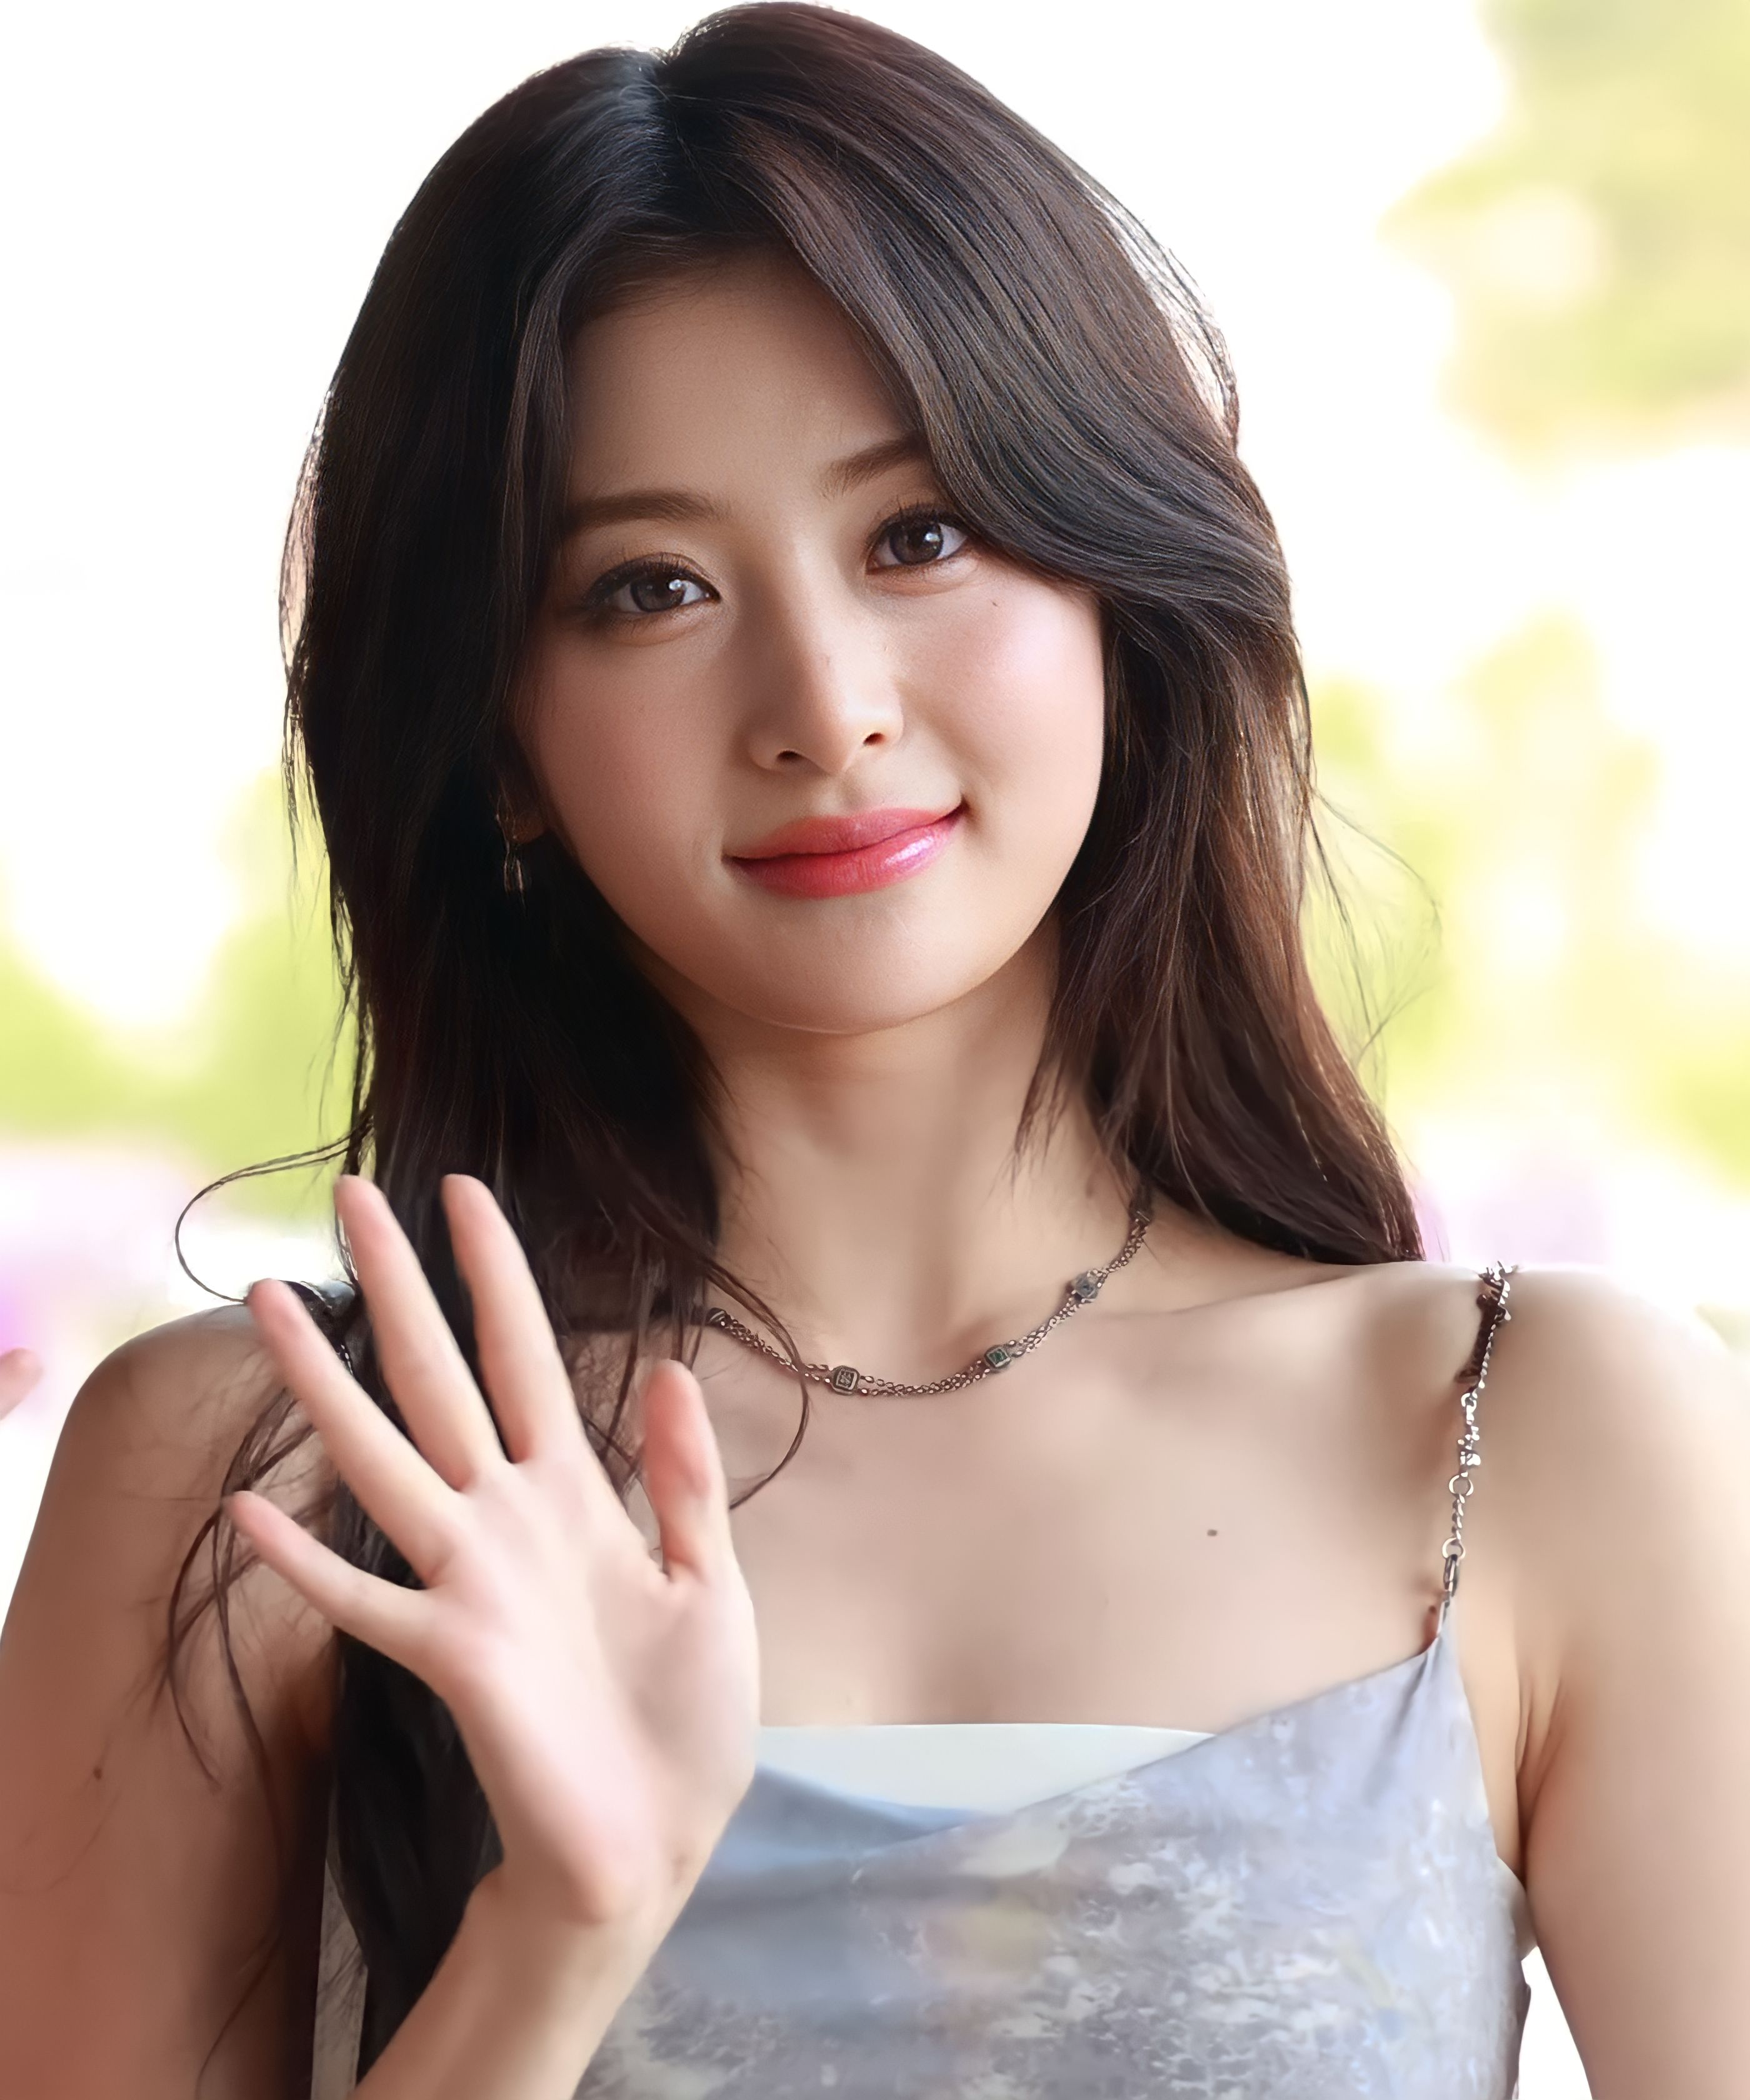
ฮอ ยุน-จิน

| name = ฮอ ยุน-จิน
| image = 20230630 Huh Yun-jin (LE SSERAFIM).jpg
| image_upright = 1
| caption = ยุนจินในเดือนมิถุนายน ค.ศ. 2023
| other_names = เจนนิเฟอร์ ฮอ
| birth_place = เขตคังนัม โซล เกาหลีใต้
| nationality = เกาหลีใต้–อเมริกัน
| module = Infobox musical artist|embed=yes
| genre = เคป็อป
| instrument = เสียงร้อง
| label = ซอร์ซมิวสิก|ซอร์ซ
| current_member_of = เลเซราฟิม
| module2 = Infobox Korean name|child=yes|headercolor=transparent
| rr = Heo Yun-jin
| mr = Hŏ Yunjin
ฮอ ยุน-จิน (; เกิด 8 ตุลาคม ค.ศ. 2001) เป็นนักร้องและนักแต่งเพลงชาวเกาหลี-อเมริกัน เธอเป็นสมาชิกของเกิร์ลกรุปเกาหลีใต้เลเซราฟิม
== ชีวิตในวัยเด็กและการศึกษา ==
ยุนจินเกิดเมื่อวันที่ 8 ตุลาคม ค.ศ. 2001 ที่เขตคังนัม|คังนัม โซล ประเทศเกาหลีใต้ แต่เติบโตที่นิสกายูนา รัฐนิวยอร์ก สหรัฐ โดยใช้ชื่อภาษาอังกฤษว่าเจนนิเฟอร์ ฮอ หลังจากย้ายมาที่นั่นตั้งแต่ยังเป็นเด็ก เธอเข้าเรียนที่Niskayuna High School|โรงเรียนมัธยมนิสกายูนา โดยที่นั่นเธอได้ไล่ตามความชอบในด้านละครเพลงและการร้องเพลง แม้ว่าจะไม่ได้รับการฝึกฝนด้านโอเปร่า แต่ยุนจินก็ได้แสดงเมซโซโซปราโนในช่วงมัธยมปลาย
เมื่ออายุ 16 ปี เธอย้ายไปเกาหลีใต้เพื่อประกอบอาชีพไอดอล และมาเป็นเด็กฝึกหัดในบริษัทต่าง ๆ เธอย้ายไปเรียนที่ภาควิชาดนตรีประยุกต์ของโรงเรียนพหุศิลป์ฮันลิม เมื่อวันที่ 4 มีนาคม 2019 ยุนจินย้ายกลับมาที่สหรัฐเพื่อสมัครเข้าเรียนวิทยาลัย แต่เธอไม่ได้เรียน เนื่องจากเธอต้องกลับมาที่เกาหลีใต้เพื่อเตรียมตัวสำหรับการเปิดตัว
== ประวัติ ==
=== 2018: "พรอดิวซ์โฟร์ตีเอต" ===
ไฟล์:Huh Yun-jin at Produce48 1.png|thumb|ยุนจินกับผู้เข้าแข่งขันรายการพรอดิวซ์โฟร์ตีเอตในเดือนมิถุนายน ค.ศ. 2018|left|225x225px
ในปี ค.ศ. 2018 ยุนจินเข้าร่วมรายการเอาชีวิตรอดเกาหลีใต้"พรอดิวซ์โฟร์ตีเอต"ของเอ็มเน็ต ซึ่งเป็นตัวแทนของเพลดิสเอนเตอร์เทนเมนต์ กับกาอึน|อี กา-อึน สมาชิกวงอาฟเตอร์สกูล เธอถูกคัดออกและจบอันดับที่ 26
===2021–ปัจจุบัน: เปิดตัวกับเลเซราฟิมและกิจกรรมเดี่ยว===
วันที่ 24 สิงหาคม 2021 มีรายงานว่ายุนจินได้เซ็นกับซอร์ซมิวสิก วันที่ 14 มีนาคม 2022 ซอร์ซมิวสิกได้ประกาศเปิดตัวเกิร์ลกรุปวงใหม่โดยร่วมมือกับไฮบ์คอร์ปอเรชันในชื่อเลเซราฟิม เธอได้รับการเปิดเผยว่าเป็นสมาชิกคนที่หกและคนสุดท้ายในวันที่ 9 เมษายน 2022 กลุ่มเปิดตัวด้วยอีพี (อัลบั้มเพลง)|อีพี"เฟียร์เลส (อีพี)|เฟียร์เลส"เมื่อวันที่ 2 พฤษภาคม ยุนจินได้รับเครดิตในการแต่งและเรียบเรียงเพลง B-side ที่ชื่อ "Blue Flame" วันที่ 9 สิงหาคม 2022 ยุนจินได้ปล่อยซิงเกิลแรกของเธอ "Raise Y_our Glass" เพื่อรำลึกถึงวันที่ 100 ของการเปิดตัวกับเลเซราฟิม ยุนจินเขียนเพลงสามเพลงสำหรับอีพีที่สอง"แอนติแฟรไจล์"ของเลเซราฟิม ได้แก่ "Impurities", "No Celestial" และ "Good Parts (When the Quality Is Bad but I Am)" ซึ่งปล่อยเมื่อวันที่ 17 ตุลาคม 2022
ยุนจินปล่อยซิงเกิลที่สอง "I ≠ Doll" ในวันที่ 9 มกราคม 2023 เพลงนี้เขียนโดยยุนจิน ซึ่งได้รับอิทธิพลจากเพลงร็อกที่มีจังหวะดนตรีแทร็ป|แทร็ป อธิบายถึงชีวิตของเธอในฐานะไอดอลที่ถูกตัดสินจากรูปลักษณ์ของเธอเท่านั้น ชื่อหมายถึงทั้งคำว่า "ไอดอล" (ไอดอลเกาหลีใต้|idol) และ "ตุ๊กตา" (doll) ภาพประกอบมิวสิกวิดีโอโดยยุนจิน แสดงการเดินทางของเธอในฐานะบุคคลสาธารณะ "นำทางความสนใจและคำวิจารณ์ที่เธอได้รับ" เกี่ยวกับตัวละครแอนิเมชันหลักของวิดีโอ ยุนจินกล่าวว่า "ฉันต้องการสร้างตัวละครที่มีหัวใจหลายมิติให้ปรากฏเป็นสองมิติและแบนราบโดยเจตนา ฉันคิดว่ามันเป็นเรื่องที่น่าสนใจที่จะพรรณนาถึงเรื่องที่ไม่เรียบง่ายในลักษณะที่เรียบง่าย" Divyansha Dongre จาก "Rolling Stone India" เรียกเพลงนี้ว่า "การวิพากษ์วิจารณ์อย่างเฉียบคมเกี่ยวกับความซับซ้อนของการใช้ชีวิตอย่างต่อเนื่องในจุดสนใจและการตัดสินที่ตามมา"
วันที่ 14 มีนาคม 2023 ยุนจินได้ปล่อยเพลงที่แต่งเองเพลงที่สามของเธอในชื่อ "" () ชื่อภาษาเกาหลีแปลว่า "จนกว่ามันจะบานสะพรั่ง" ซึ่งอ้างอิงถึงชื่อภาษาเกาหลีของ Fearnot ซึ่งเป็นชื่อแฟนดอมของเลเซราฟิม มิวสิกวิดีโอเพลงอินดีป็อปนี้สร้างโดยผู้สร้างแอนิเมชันและศิลปินชาวเกาหลีใต้ Ramdaram ซึ่งแสดงให้เห็นถึงแฟนคลับที่ได้รับแรงบันดาลใจจากไอดอลในการดูแลตัวเองให้ดีขึ้นและเรียนรู้การแต่งเพลง ก่อนที่จะทำตามความฝันของเธอในการแสดงบนเวทีในที่สุด
ยุนจินปล่อยซิงเกิลที่สี่ของเธอ "Blessing in disguise" เมื่อวันที่ 14 สิงหาคม 2023 ซึ่งเขียนและเรียบเรียงโดยเธอเอง ก่อนหน้านี้เพลงนี้เคยถูกนำไปแสดงในงาน 2023 Weverse Con Festival เมื่อเดือนมิถุนายน เพลงฟังก์หมายถึงการเดินทางของยุนจินไปเกาหลี รวมถึงความกลัว ความตื่นเต้น และความเสียใจของเธอ ซึ่งได้รับการอธิบายไว้ในเนื้อเพลงแล้ว
== ผลงานเพลง ==
=== ซิงเกิล ===
====ศิลปินหลัก====
| class="wikitable plainrowheaders" style="text-align:center"
|+ รายชื่อซิงเกิลในฐานะศิลปินหลัก ปีที่วางจำหน่าย ตำแหน่งชาร์ต และชื่ออัลบั้ม
! scope="col" rowspan="2" | ชื่อ
! scope="col" rowspan="2" | ปี
! scope="col" colspan="1" style="width:7em"| ตำแหน่งชาร์ตสูงสุด
! scope="col" rowspan="2" | อัลบั้ม
|-
! scope="col" style="font-size:90%; width:2.75em" | Circle Digital Chart|KORPeak chart positions for singles on the Circle (formerly Gaon) Digital Chart:
*
|-
! scope="row" | "Raise Y_our Glass"
| 2022
| —Efn-ua|"Raise Y_our Glass" did not enter the Circle Digital Chart, but peaked at number 93 on the component Download Chart.
| rowspan="4"
|-
! scope="row" | "I ≠ Doll"
| rowspan="3" | 2023
| 199
|-
! scope="row" | "Love You Twice" ()
| —Efn-ua|"Love You Twice" did not enter the Circle Digital Chart, but peaked at number 83 on the component Download Chart.
|-
! scope="row" | "Blessing in disguise"
| —Efn-ua|"Blessing in disguise" did not enter the Circle Digital Chart, but peaked at number 64 on the component Download Chart.
|-
| colspan="5" style="font-size:85%" | "—" หมายถึง เพลงไม่ติดชาร์ตหรือไม่ได้เผยแพร่ในพื้นที่นั้น
|
====ศิลปินรับเชิญ====
| class="wikitable plainrowheaders" style="text-align:center"
|+ รายชื่อซิงเกิลในฐานะศิลปินรับเชิญ ปีที่วางจำหน่ายตำแหน่งชาร์ต และชื่ออัลบั้ม
! scope="col" rowspan="2" | ชื่อ
! scope="col" rowspan="2" | ปี
! scope="col" colspan="1" style="width:7em"| ตำแหน่งชาร์ตสูงสุด
! scope="col" rowspan="2" | อัลบั้ม
|-
! scope="col" style="font-size:90%; width:2.75em" | Circle Digital Chart|KOR
|-
! scope="row" | "Yes or No"
| rowspan="2" | 2024
| 47
| rowspan="2"
|-
! scope="row" | "Stupid In Love"
|
|-
| colspan="5" style="font-size:85%" | "—" หมายถึง เพลงไม่ติดชาร์ตหรือไม่ได้เผยแพร่ในพื้นที่นั้น
|
===เครดิตการแต่งเพลง===
เครดิตเพลงทั้งหมดดัดแปลงมาจากฐานข้อมูลของ Korea Music Copyright Association เว้นแต่จะระบุไว้เป็นอย่างอื่น
| class="wikitable sortable plainrowheaders" style="text-align:center"
|+ รายชื่อเพลง ปีที่แสดง ชื่อศิลปิน และชื่ออัลบั้ม
! scope="col" | ชื่อ
! scope="col" | ปี
! scope="col" | ศิลปิน
! scope="col" | อัลบั้ม
! scope="col" class="unsortable"| คีตกวี|แต่งเพลง
! scope="col" class="unsortable"| Lyricist|เนื้อร้อง
! scope="col" class="unsortable"| อ้างอิง
|-
! scope="row" | "Blue Flame"
| rowspan="5" | 2022
| เลเซราฟิม
| "เฟียร์เลส (อีพี)|เฟียร์เลส"
|
|
| rowspan="10"
|-
! scope="row" | "Raise Y_our Glass"
| ฮอ ยุน-จิน
|
|
|
|-
! scope="row" | "Impurities"
| rowspan="3" | เลเซราฟิม
| rowspan="3" | "แอนติแฟรไจล์"
|
|
|-
! scope="row" | "No Celestial"
|
|
|-
! scope="row" | "Good Parts (When the Quality Is Bad but I Am)"
|
|
|-
! scope="row" | "I ≠ Doll"
| rowspan="6" | 2023
| rowspan="2" | ฮอ ยุน-จิน
| rowspan="2"
|
|
|-
! scope="row" | "Love You Twice" ()
|
|
|-
! scope="row" | "Eve, Psyche and the Bluebeard's Wife" ()
| rowspan="2" | เลเซราฟิม
| rowspan="2" | "อันฟอร์กิฟเวน"
|
|
|-
! scope="row" | "Fearnot (Between You, Me and the Lamppost)" ()
|
|
|-
! scope="row" | "Blessing in disguise"
| ฮอ ยุน-จิน
| rowspan="2"
|
|
|-
! scope="row" | "Perfect Night"
| เลเซราฟิม
|
|
|
|-
! scope="row" | "Yes or No"
| 2024
| กรูวีรูม
|
|
|
|
|-
|
==ผลงานการแสดง==
===รายการโทรทัศน์===
==ผลงานวิดีโอ==
===มิวสิกวิดีโอ===
| class="wikitable sortable plainrowheaders"
|+ รายชื่อมิวสิกวิดีโอ ปี และชื่อผู้กำกับ
! scope="col" | ชื่อ
! scope="col" | ปี
! scope="col" | ผู้กำกับ
! scope="col" class="unsortable" | อ้างอิง
|-
! scope="row" | "Raise Y_our Glass"
| 2022
| Geeeembo
| style="text-align:center" |
|-
! scope="row" | "I ≠ Doll"
| rowspan="3" | 2023
| ไฮบ์ / ซอร์ซมิวสิก
| style="text-align:center" |
|-
! scope="row" | "Love You Twice" ()
| ไฮบ์ / ซอร์ซมิวสิก
| style="text-align:center" |
|-
! scope="row" | "Blessing in disguise"
| Geeeembo
| style="text-align:center" |
|
==หมายเหตุ==
==อ้างอิง==
==แหล่งข้อมูลอื่น==
*
หมวดหมู่:สมาชิกของเลเซราฟิม
หมวดหมู่:บุคคลที่เกิดในปี พ.ศ. 2544
หมวดหมู่:บุคคลที่ยังมีชีวิตอยู่
หมวดหมู่:ผู้เข้าแข่งขันพรอดิวซ์โฟร์ตีเอต
หมวดหมู่:นักร้องป็อปหญิงชาวเกาหลีใต้
หมวดหมู่:ไอดอลหญิงชาวเกาหลีใต้
หมวดหมู่:ศิษย์เก่าจากโรงเรียนพหุศิลป์ฮันลิม
หมวดหมู่:ศิลปินสังกัดไฮบ์คอร์ปอเรชัน
หมวดหมู่:นักร้องหญิงชาวเกาหลีใต้ในศตวรรษที่ 21
หมวดหมู่:นักร้องจากโซล